Like a Prayer (song)

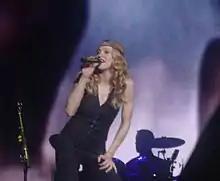
Madonna singing onstage wearing black pants and waist coat. She holds a microphone in her right hand to her mouth, while her left hand is supported on her thigh.

Following the release of "Like a Prayer" on March 3, 1989, it received widespread acclaim from critics, journalists and academics. J. Randy Taraborrelli commented that the song "deserved every bit of the curiosity it generated. While being devilishly danceable, the song also shows Madonna's uncanny ability to inspire strong, conflicting emotions during the course of a single song, leaving the listener scratching his head for answers—and craving for more." Stephen Holden from "The New York Times", while writing about Madonna's re-invention of her image, observed how her sound had changed from the "simple blaring dance-pop to the rich, fully rounded pop of 'Like a Prayer". Lucy O'Brien felt that the most remarkable aspect of "Like a Prayer" was Madonna's usage of liturgical words. "There is the surface meaning, forging sexuality with pop lyrics that sound so sweet. But underlying that is a rigorous mediation on prayer. In shorter words, 'Like a Prayer' really takes you there", O'Brien concluded. This view was shared by Mary Cross, who wrote in her biography of Madonna that "the song is a mix of the sacred and the profane. There-in lies Madonna's triumph with 'Like a Prayer'. It still sounds catchy and danceable."